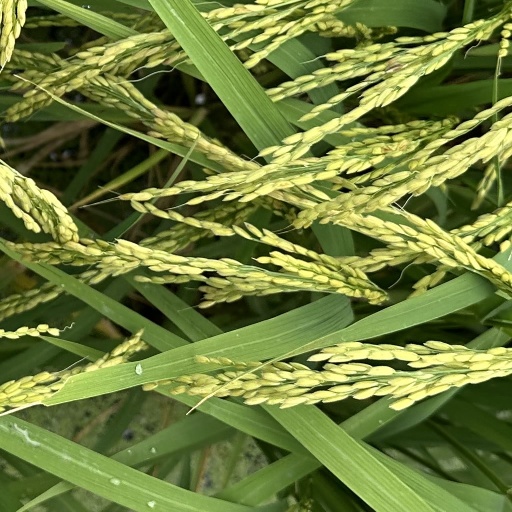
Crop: rice